Osuofia in London

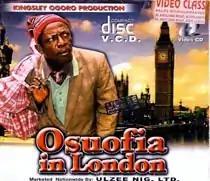

Osuofia in London is a 2003 Nigerian comedy film produced and directed by Kingsley Ogoro, starring Nkem Owoh. The film is arguably one of the highest selling Nollywood films in history. It was followed by 2004 sequel titled "Osuofia in London 2".